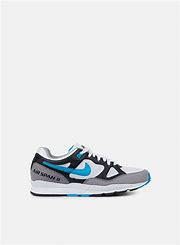
Brand: Nike
Model: Air Span Ii